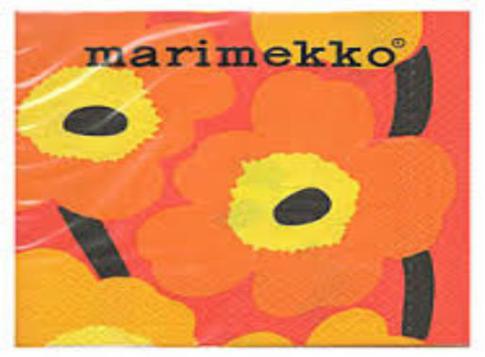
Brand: marimekko
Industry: Necessities